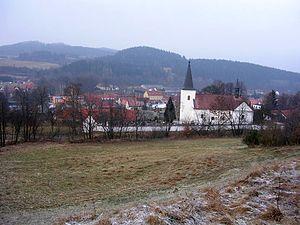
Malenice est une commune du district de Strakonice, dans la région de Bohême-du-Sud, en République tchèque. Sa population s'élevait à 682 habitants en 2017.